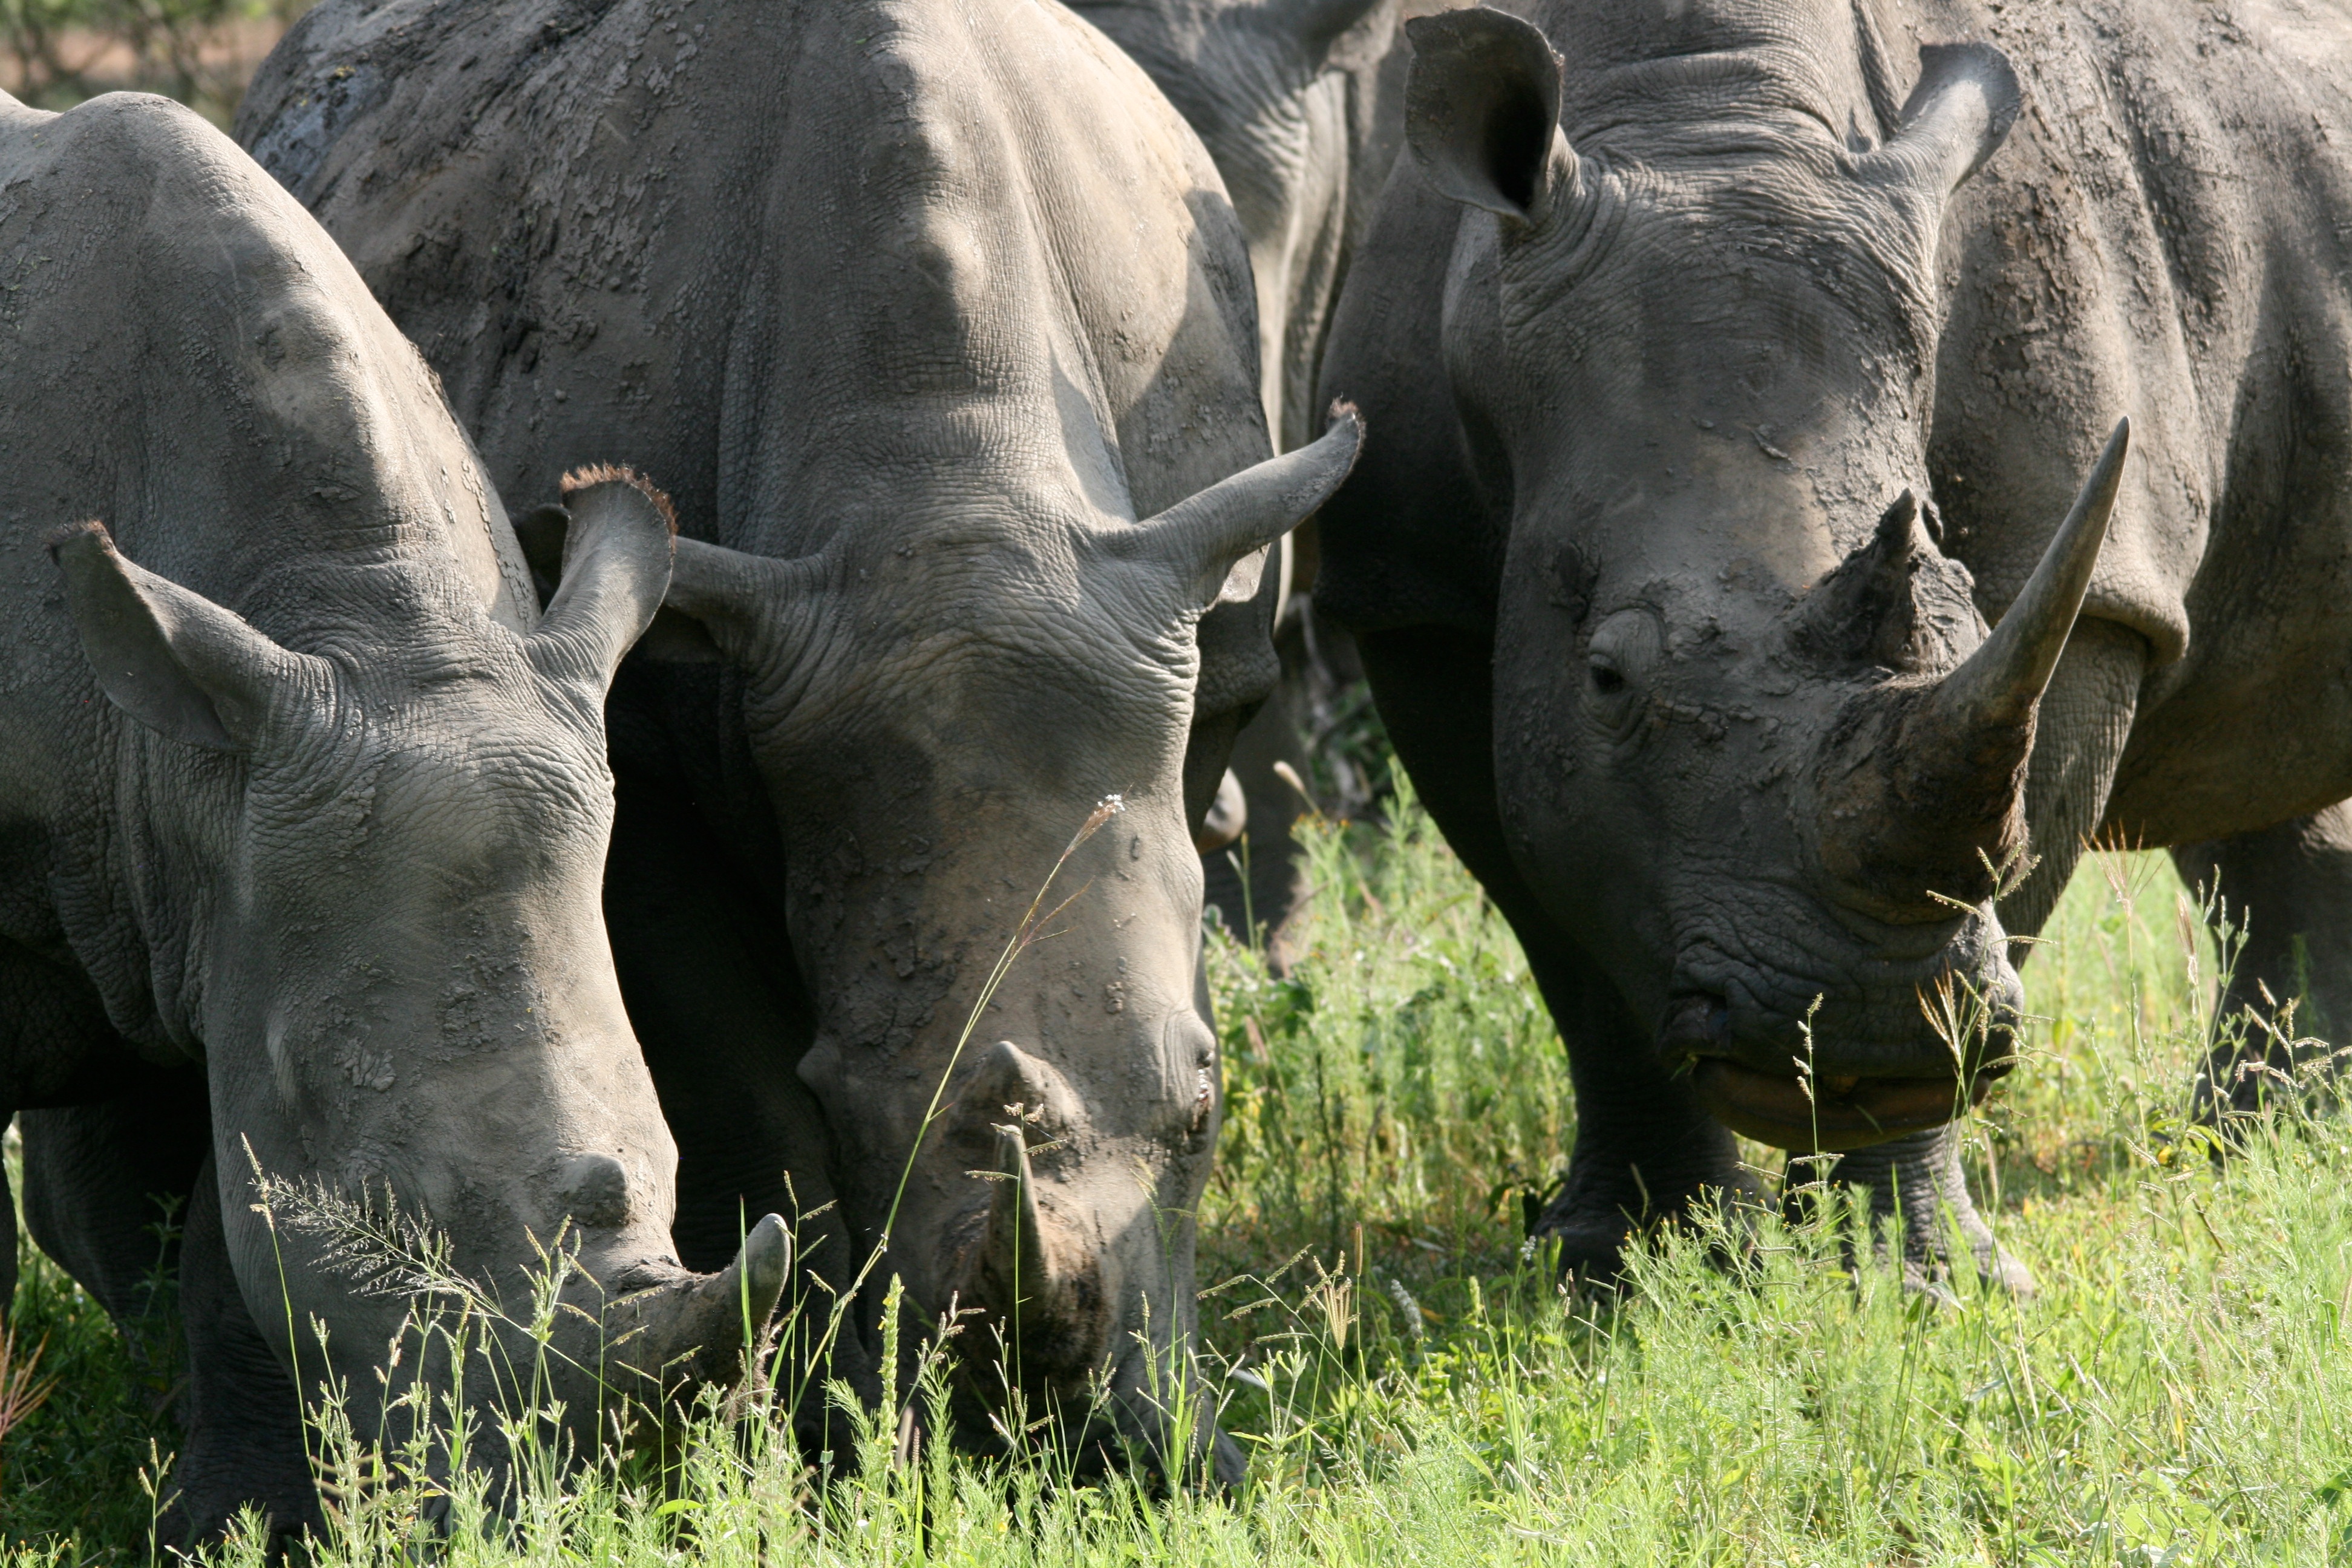
adventure, wildlife, pasture, grazing, mammal, fauna, elephant, rhinoceros, vertebrate, safari, indian elephant, cattle like mammal